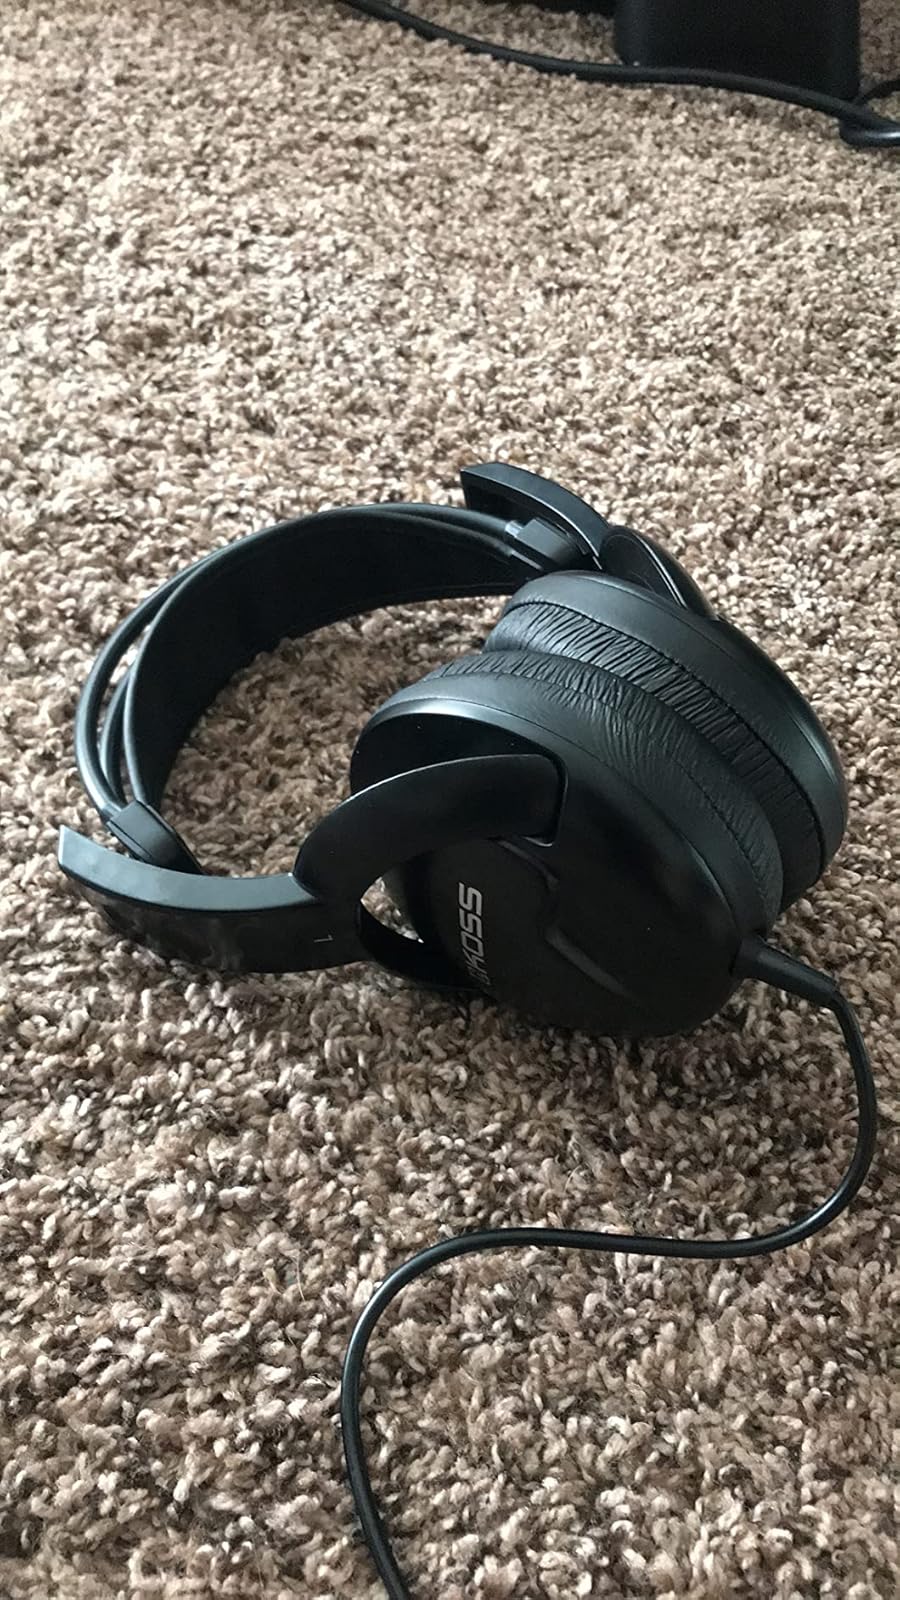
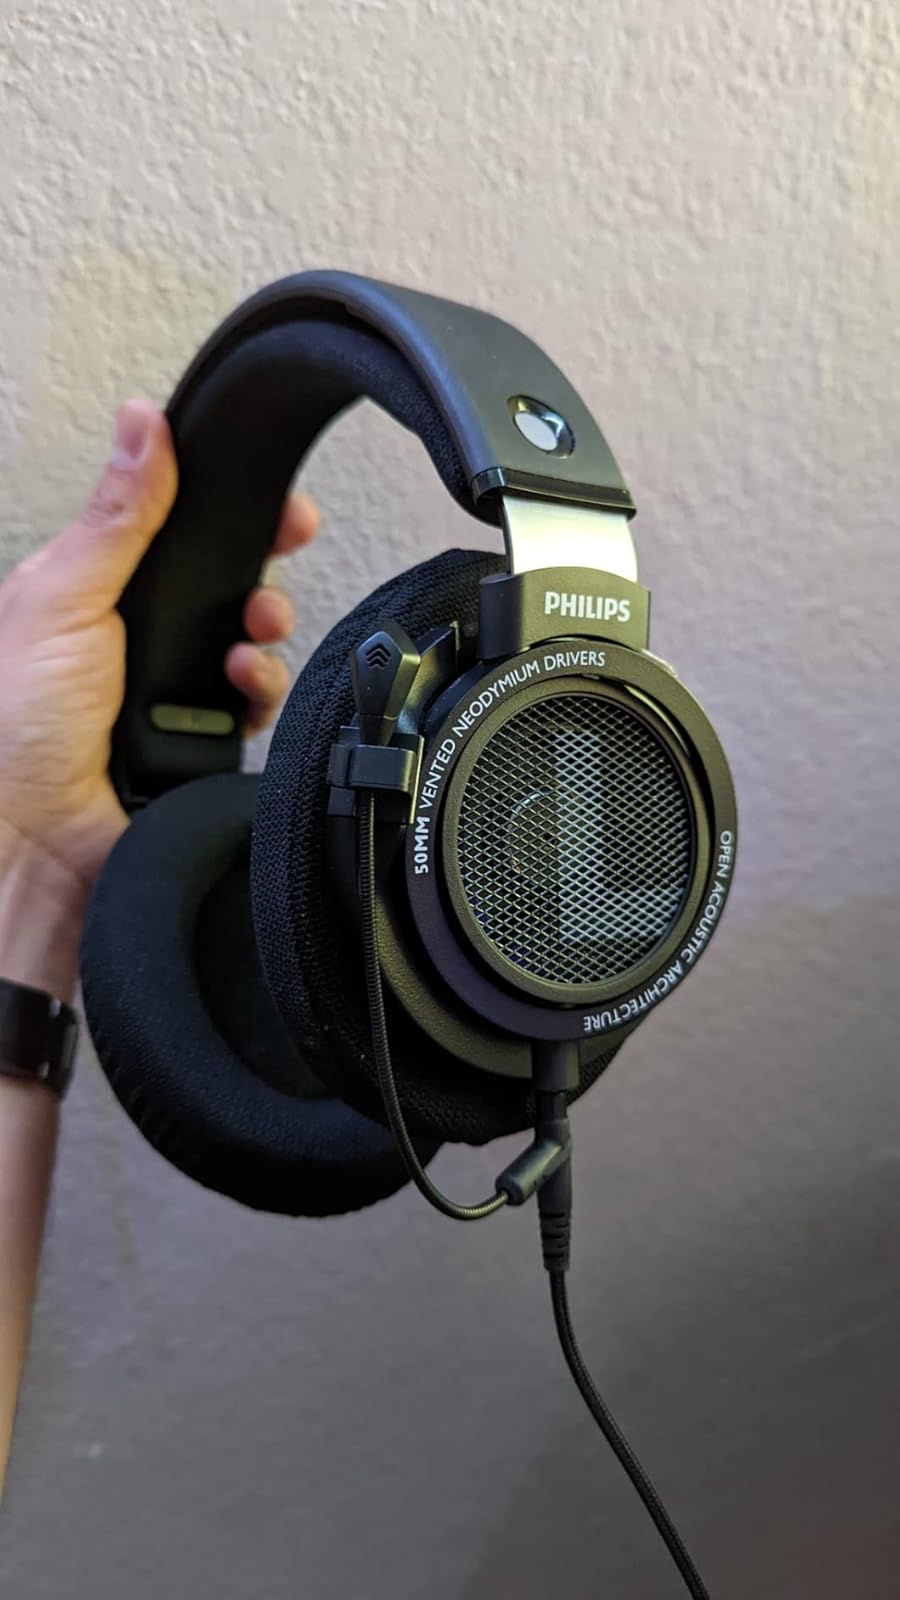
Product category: headphones
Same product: no